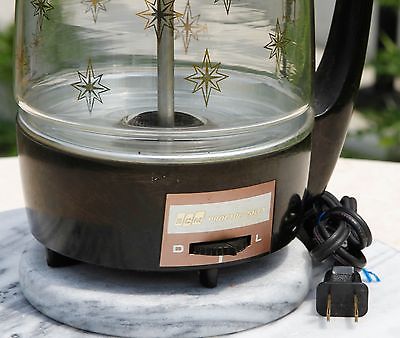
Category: coffee maker